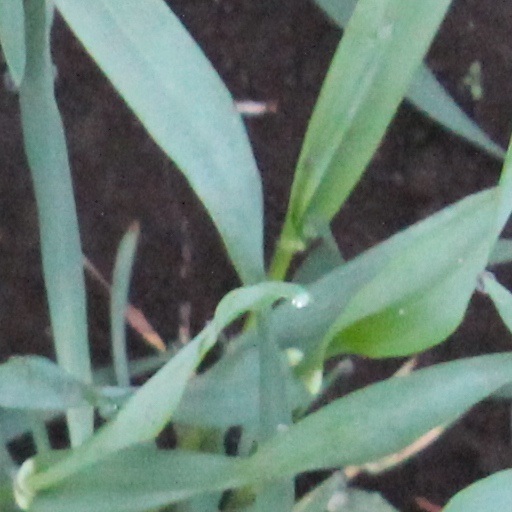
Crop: wheat